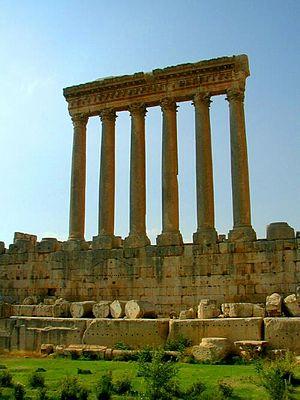
En architecture classique, une colonnade désigne une succession de colonnes, jointes par leur entablement, décorant un édifice, ou formant un ensemble architectural à part entière.